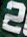
Number: 2